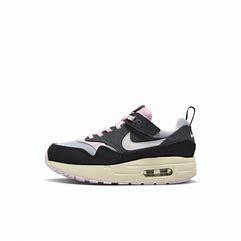
Brand: Nike
Model: Air Max 1 Easyon